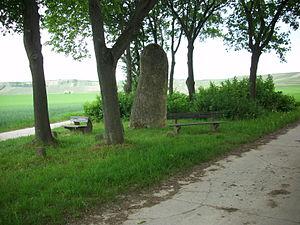
Cette liste non exhaustive, recense les sites mégalithiques encore visibles en Allemagne.
Le menhir de Selzen, connu également sous le nom de « Hinkelstein », est un mégalithe datant du Néolithique situé près de la commune de Selzen, en Rhénanie-Palatinat.